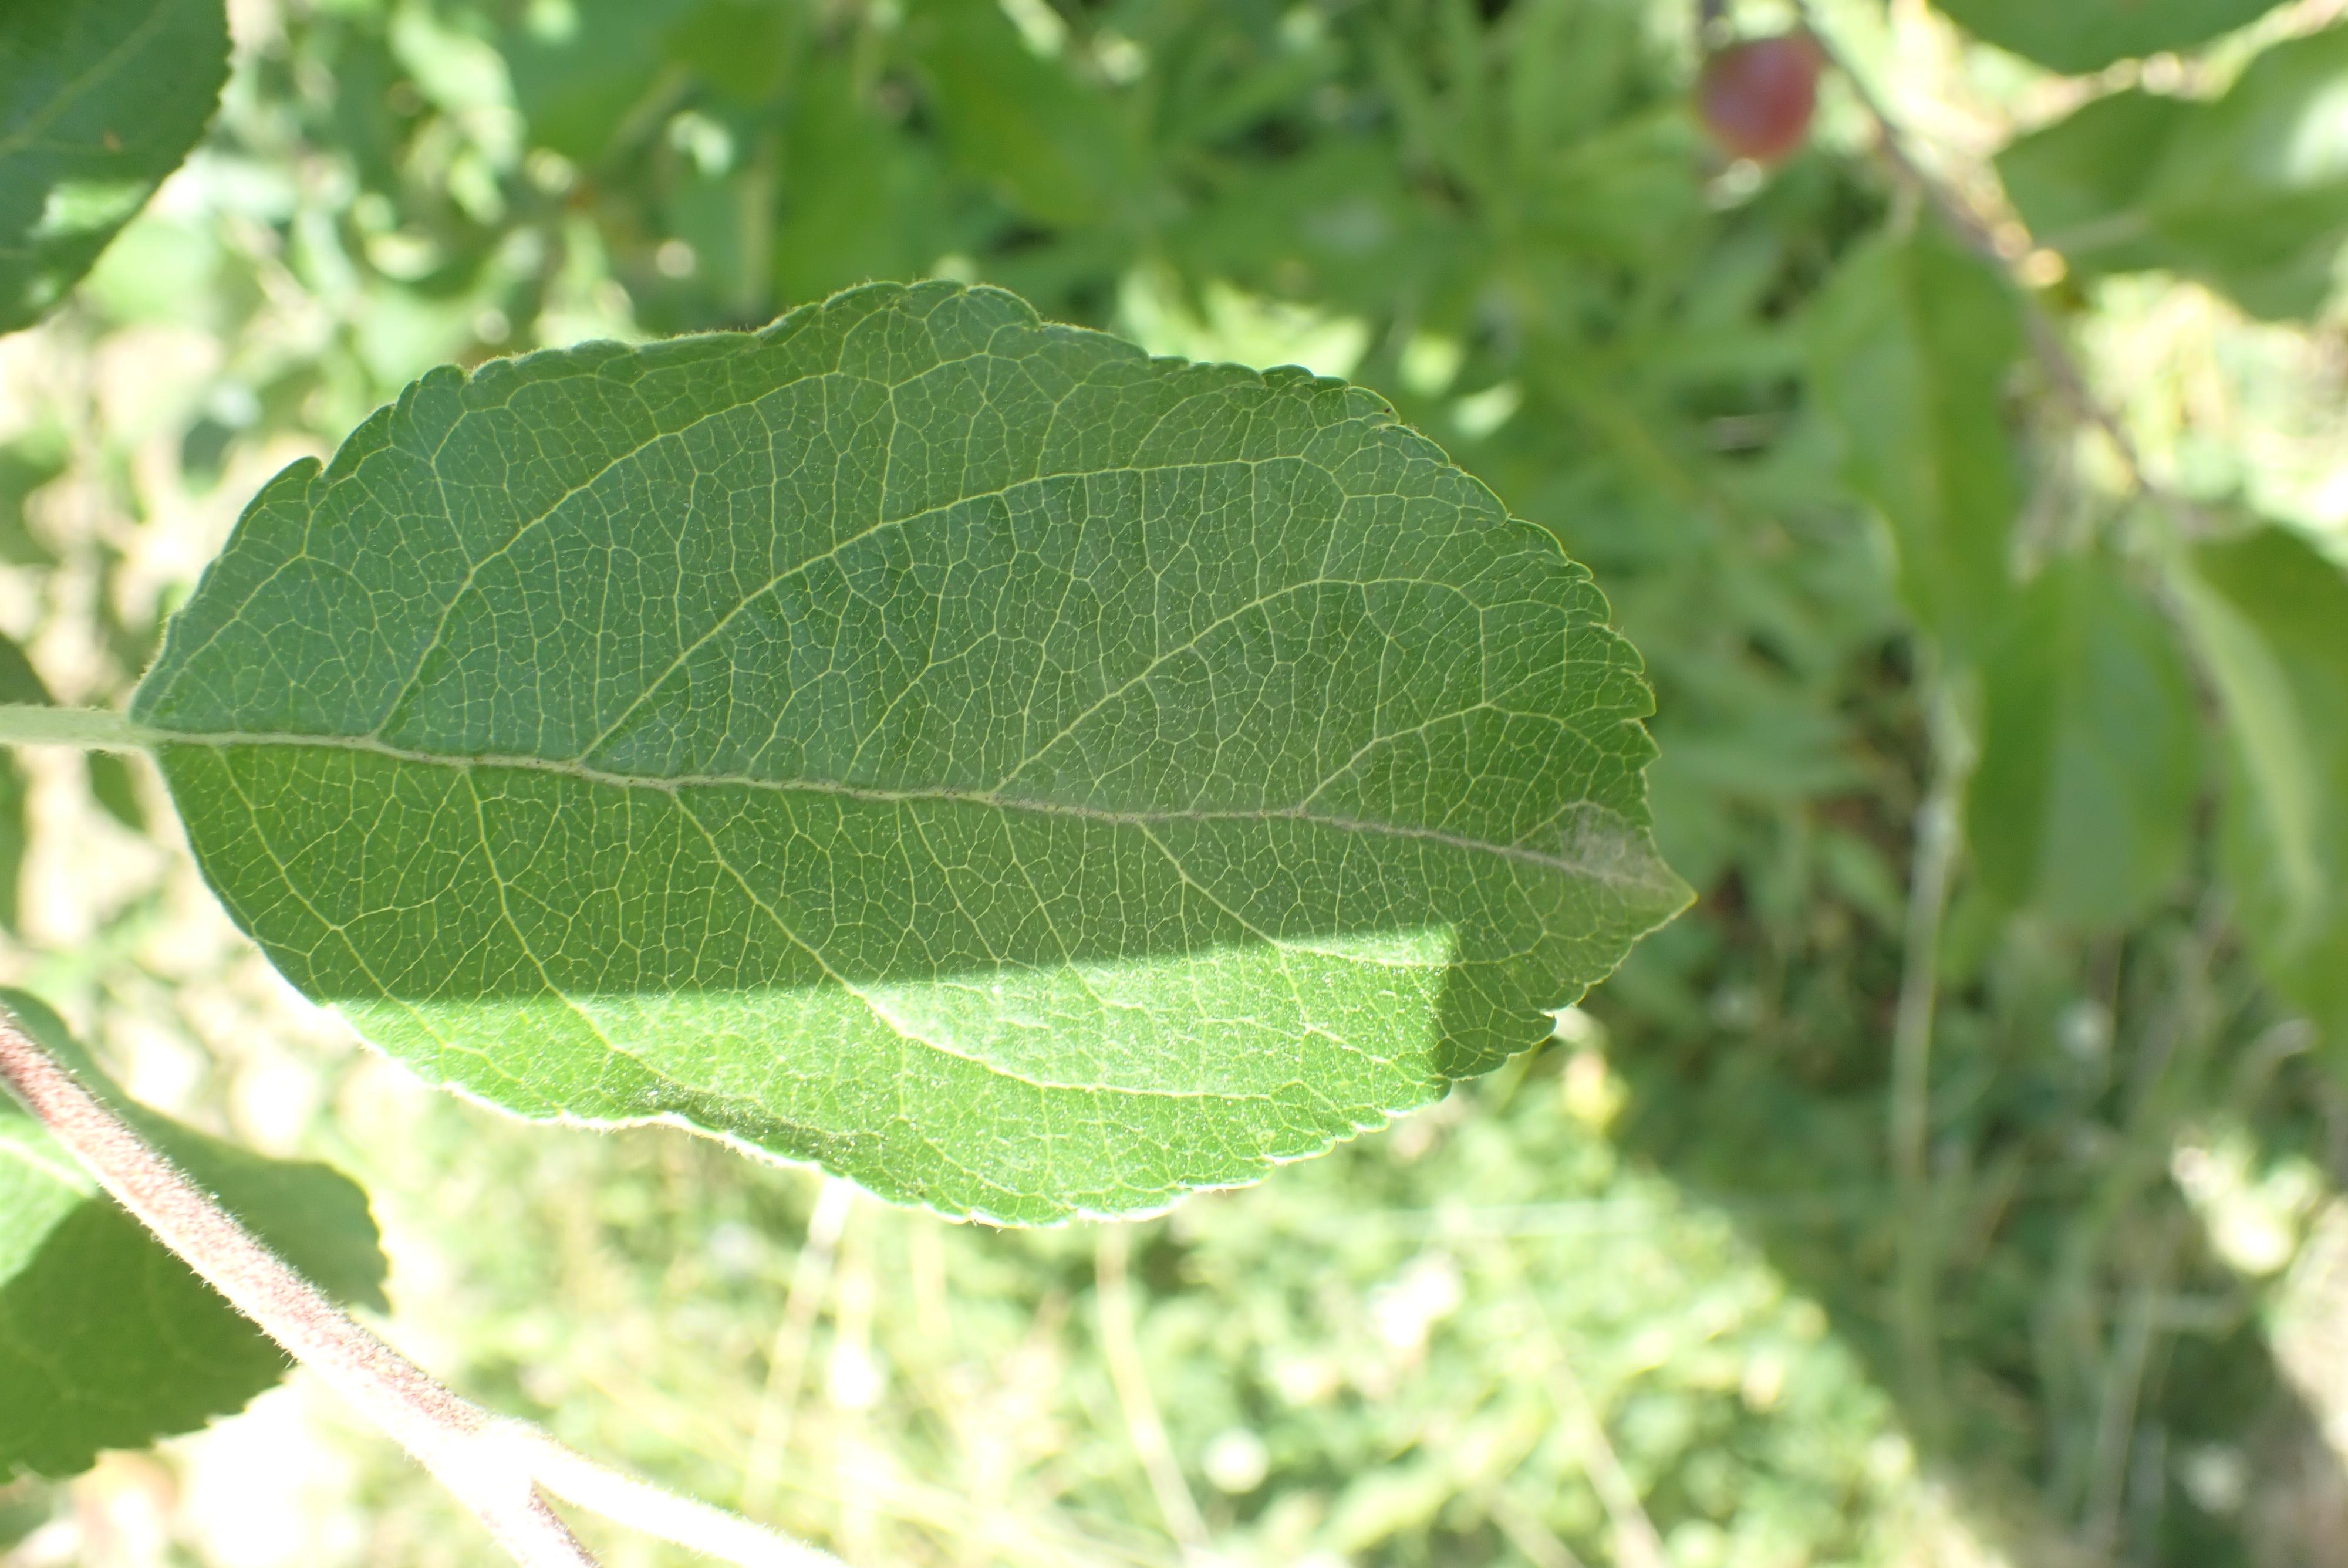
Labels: healthy